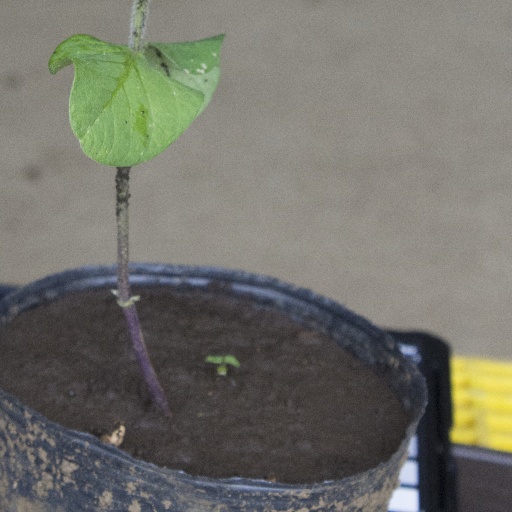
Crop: soybean